SS President Taylor

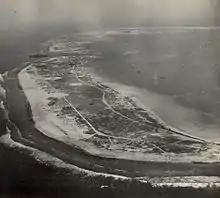
Aerial view of Canton Island showing SS "President Taylor" grounded in an entrance to the atoll (1945)

"President Taylor", taking part in an effort to reinforce islands considered vital to protect communication lines with Australia, carried two companies of infantry and two battalions of coast artillery, about 1,100 men, for the Canton (Kanton) Island garrison. During that operation, possibly due to loss of an anchor while landing troops and equipment by means of shallow draft craft from outside the lagoon, the ship became firmly grounded on the coral reef. The ship was eventually a loss despite extensive efforts to re-float and save her.